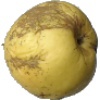
Label: golden_apple